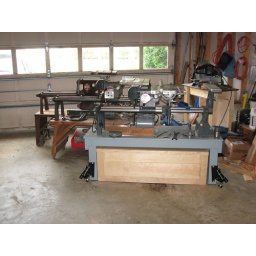
Storage cabinet for Shopsmith 10ER partsRolls under bench of restored machine